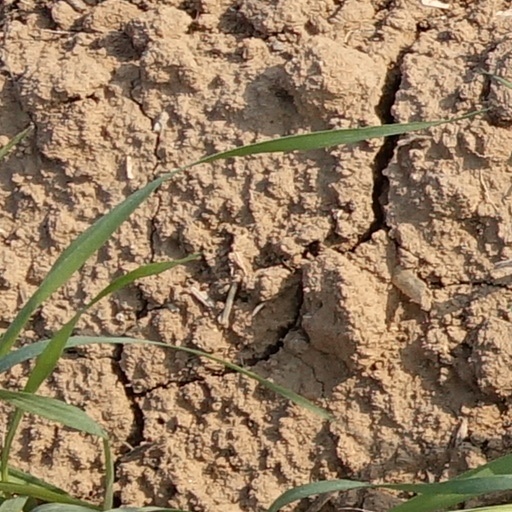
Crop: wheat